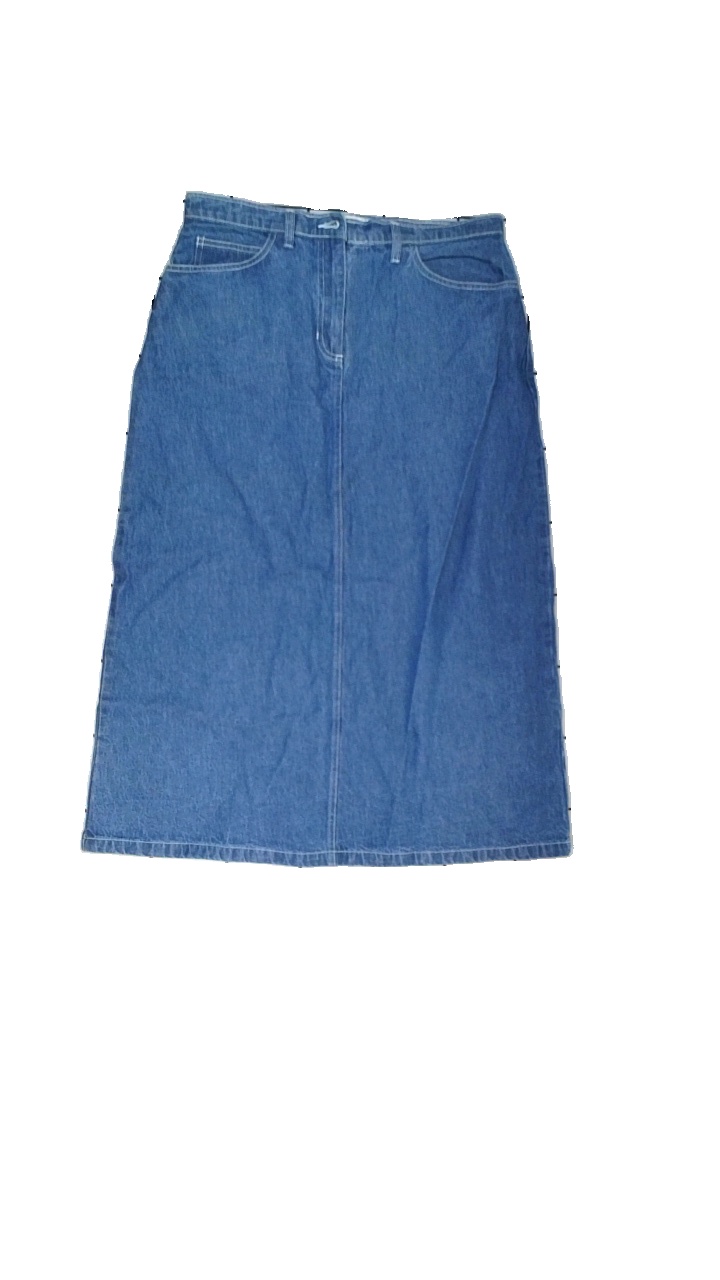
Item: Skirt (Ladies)
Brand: Cappuchini
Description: Lång jeans kjol med slits
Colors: Blue
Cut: Tight
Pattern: Other
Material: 100% bomull
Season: All
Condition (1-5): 5
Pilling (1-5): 5
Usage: Reuse
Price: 100-150